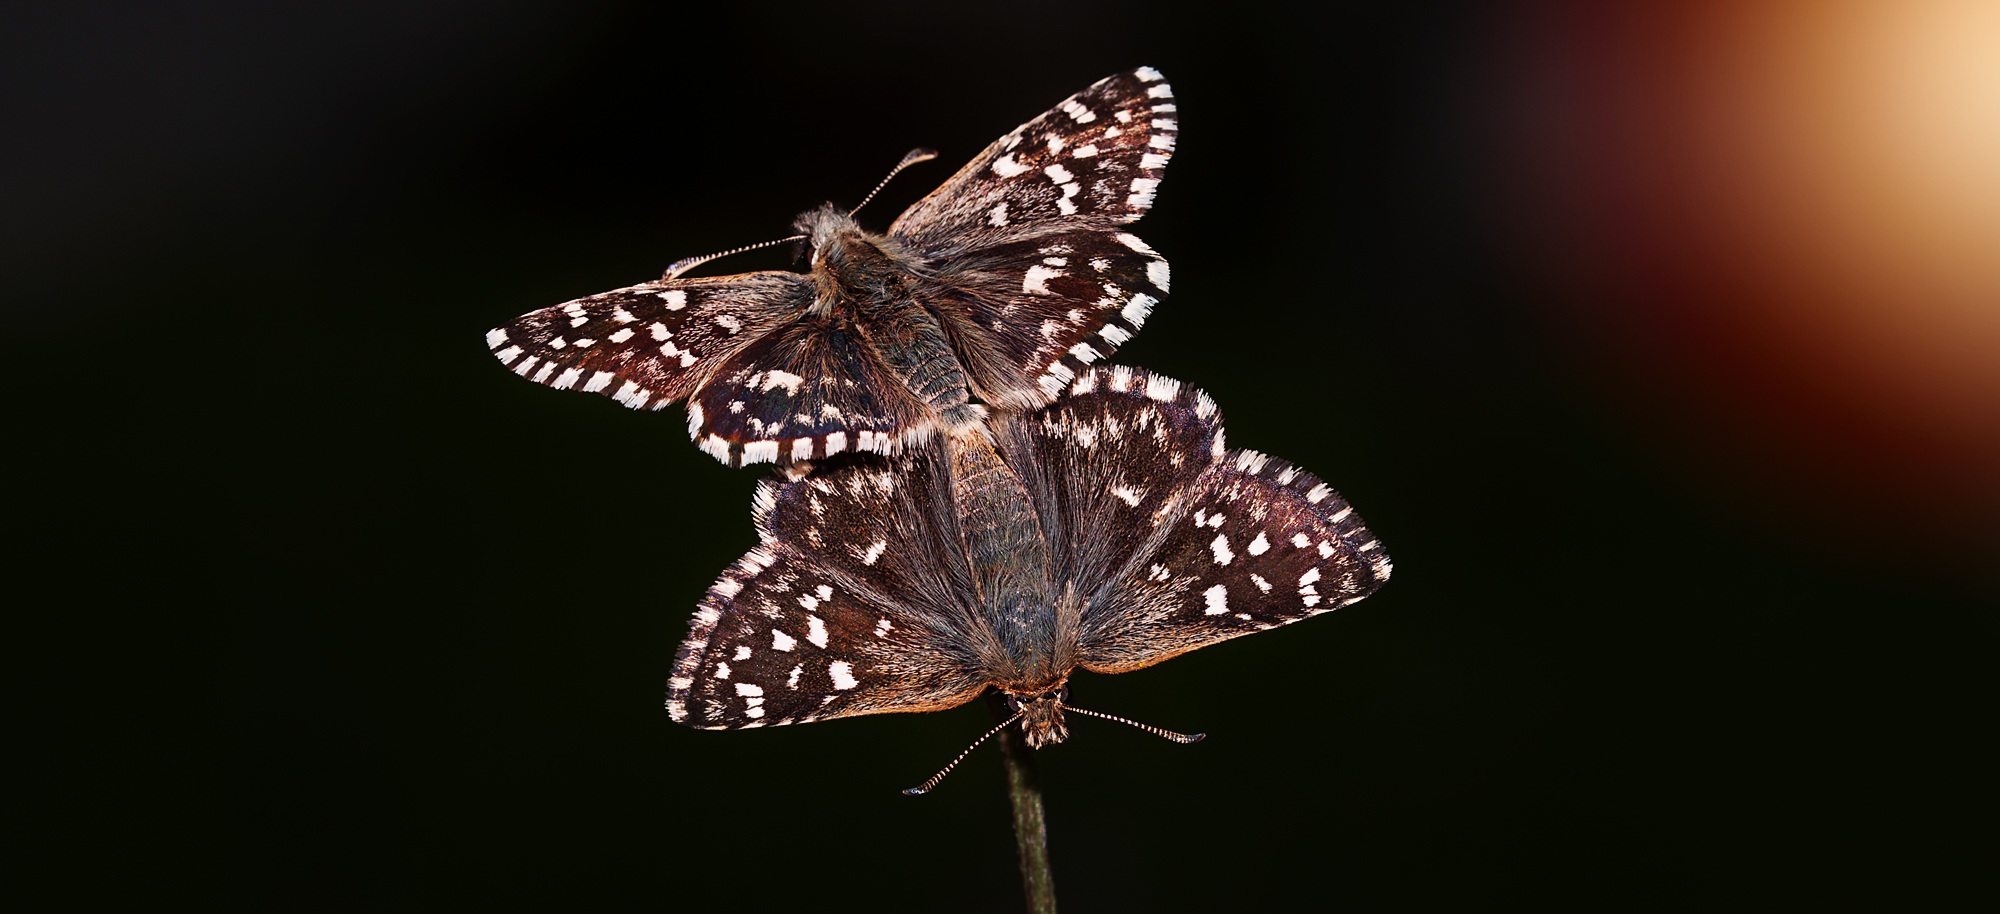
nature, wing, photography, animal, insect, macro, butterfly, close, fauna, invertebrate, close up, monarch butterfly, symmetry, pair, reproduction, butterflies, connected, mating, macro photography, arthropod, combines, pairing, pollinator, moths and butterflies